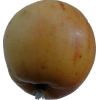
Label: apple